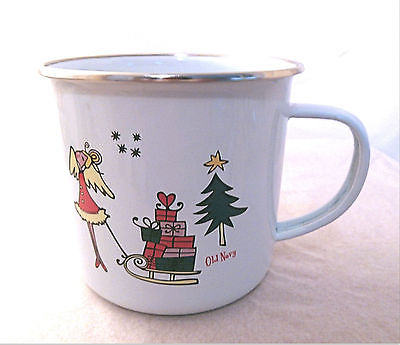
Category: mug